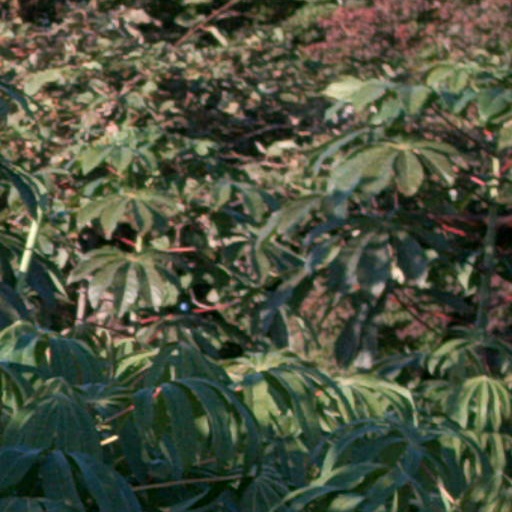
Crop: cassava